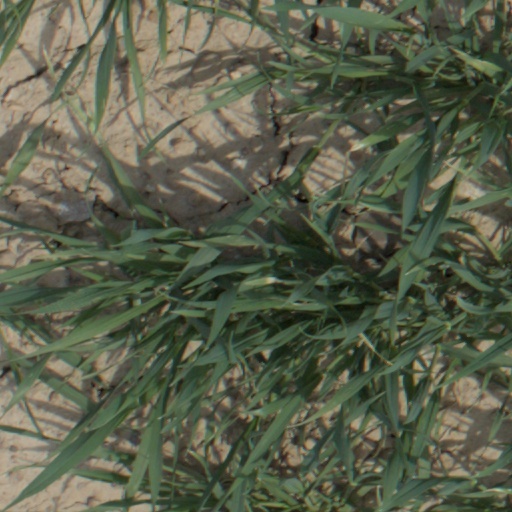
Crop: wheat